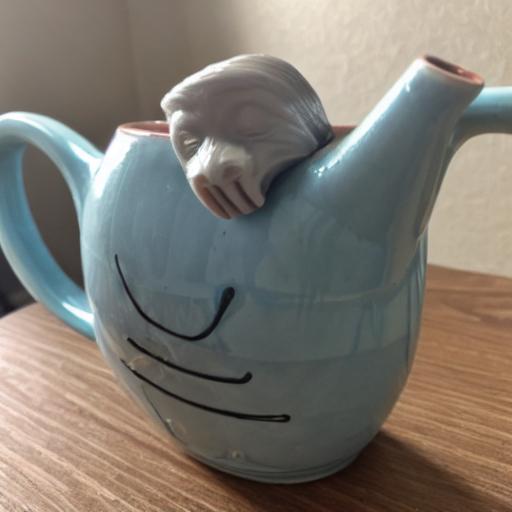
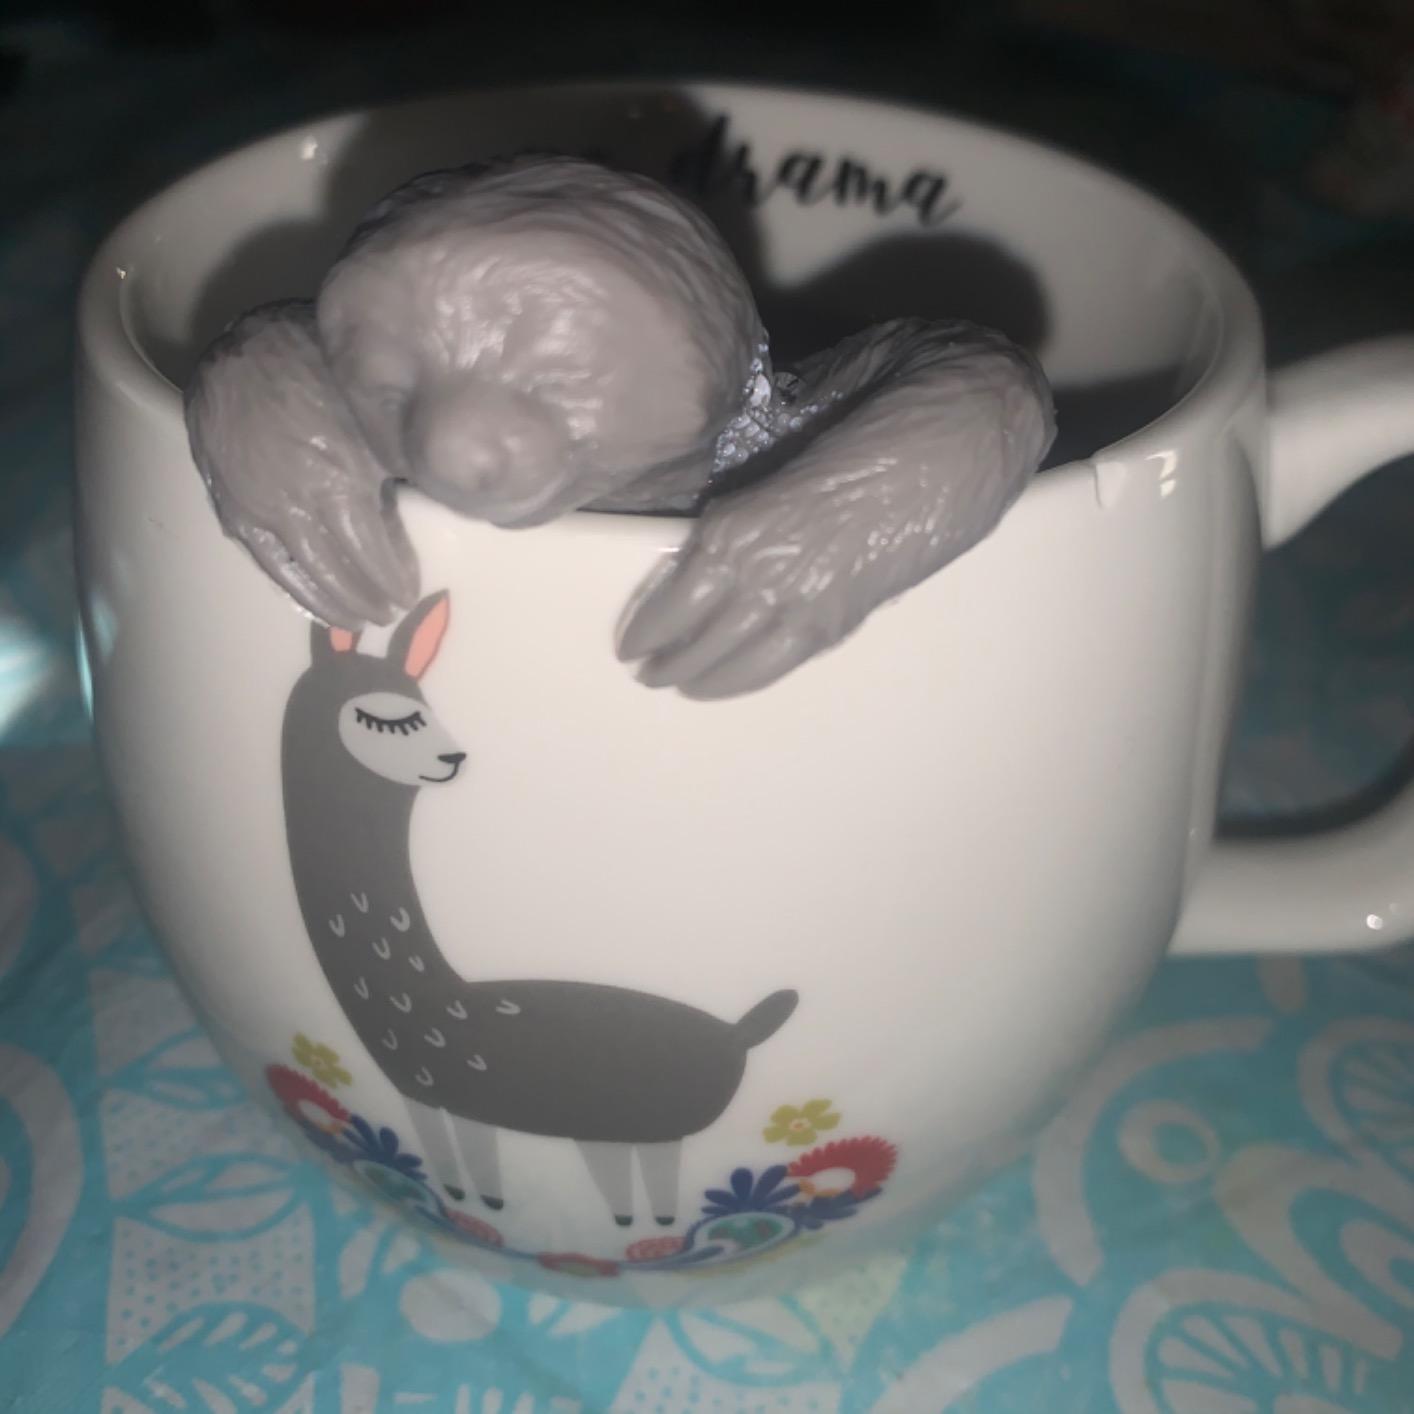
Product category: items_tea
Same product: no